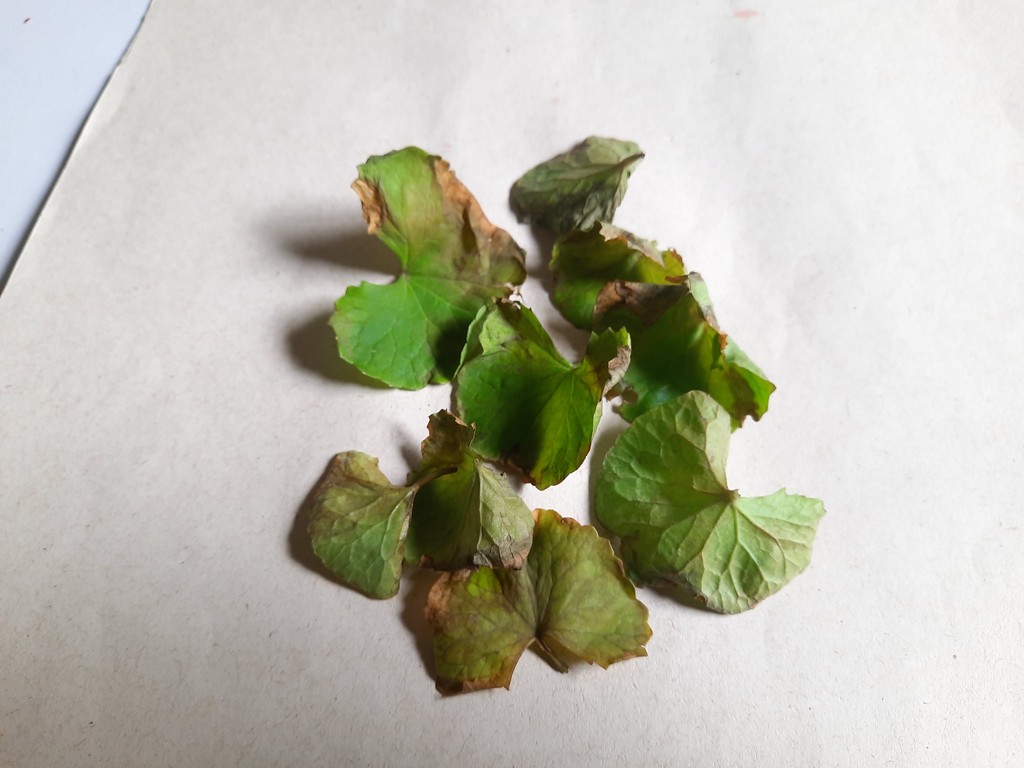
Label: Unhealthy